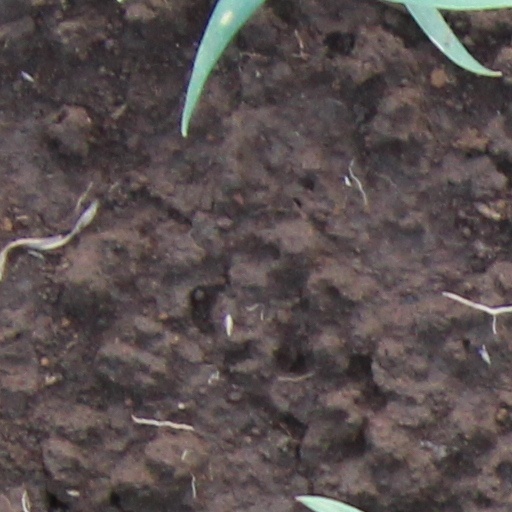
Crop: wheat